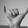
ASL letter: Y